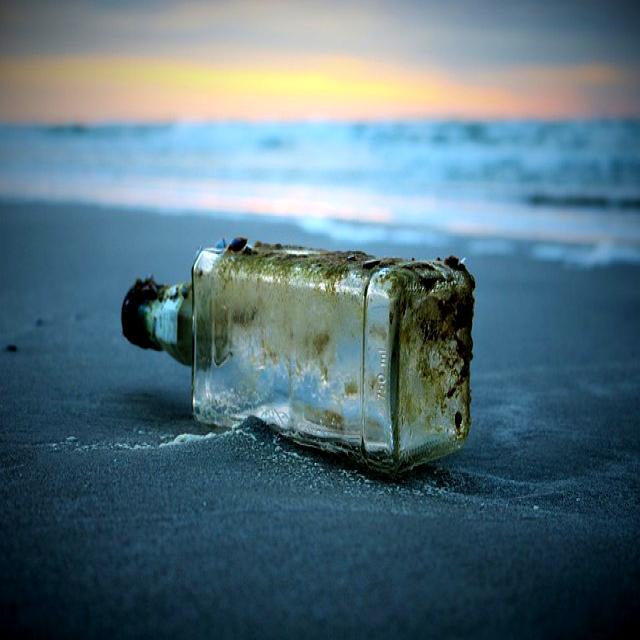
Label: Glass